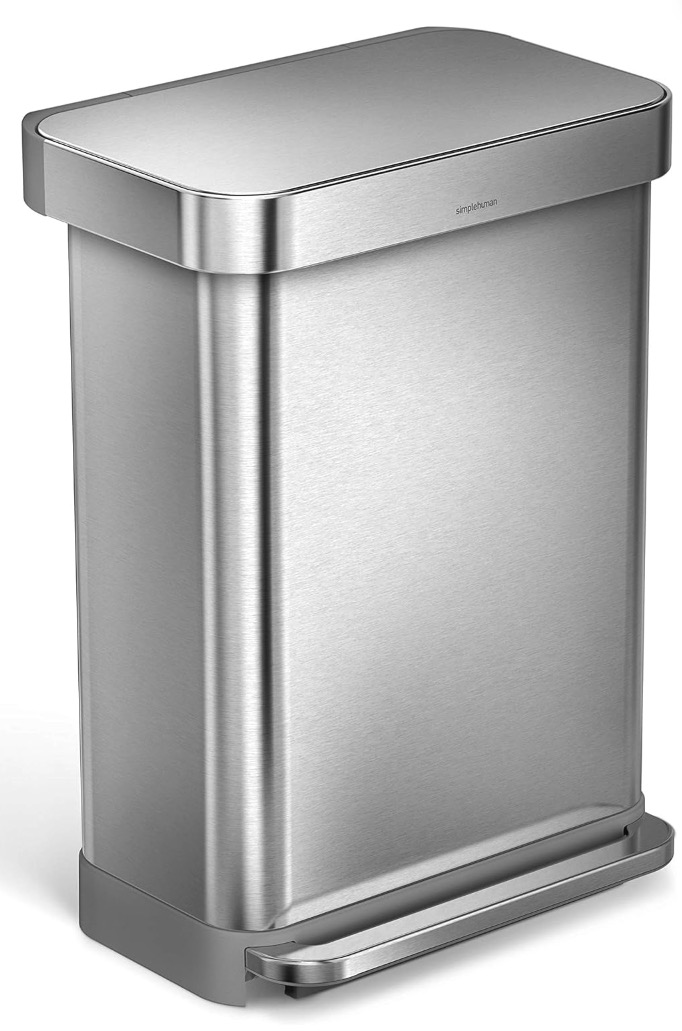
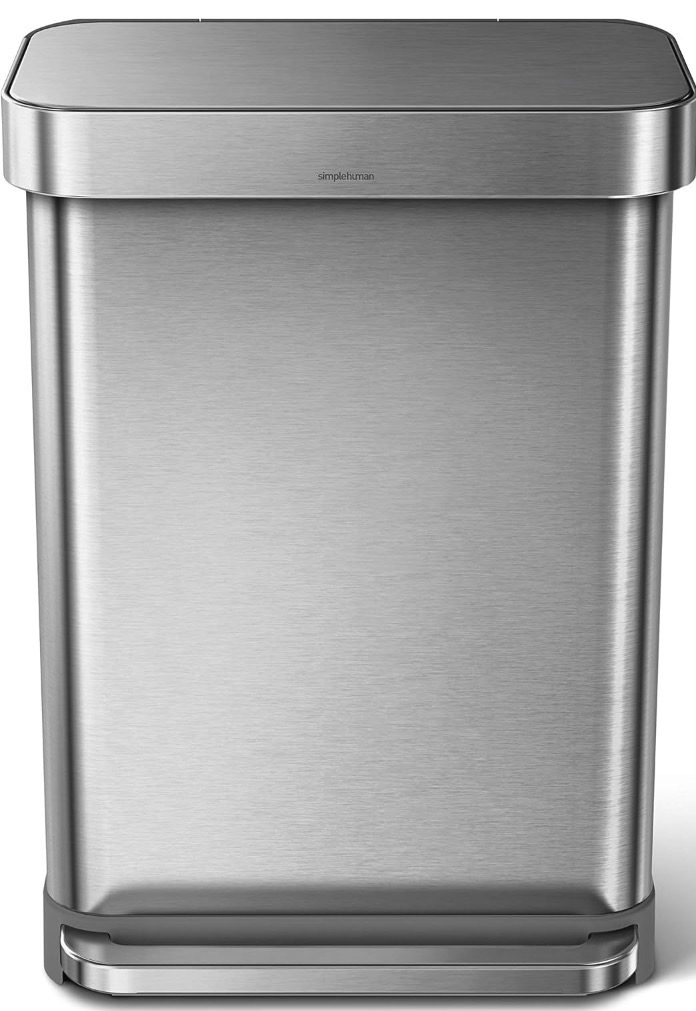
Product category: misc
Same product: yes